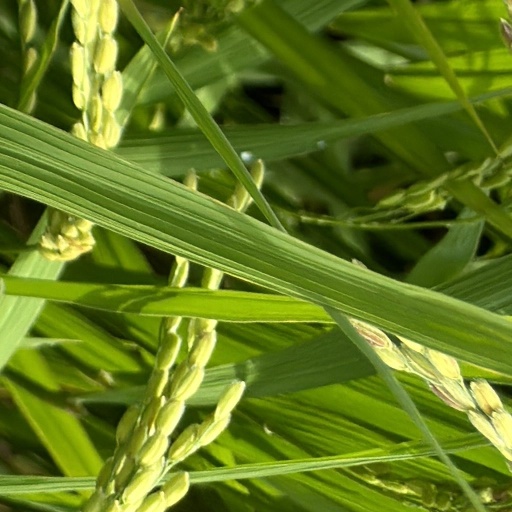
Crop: rice